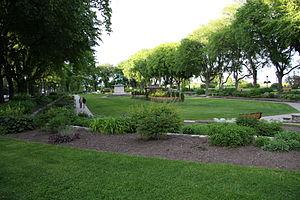
Jardin Jeanne-d'Arc (aux Plaines d'Abraham), Québec, Canada.
Cette page répertorie les parcs et jardins de Québec par arrondissement et quartier.